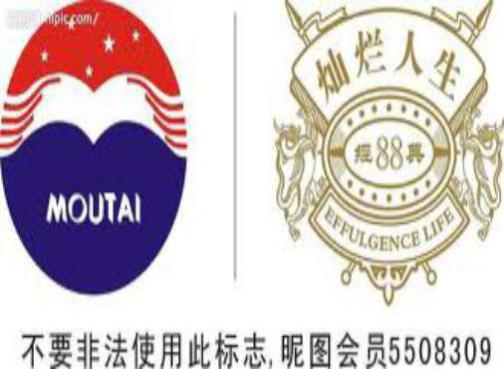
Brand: moutai
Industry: Food